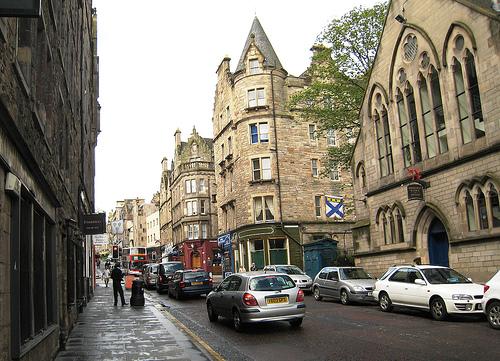
Weather: rain or strom